Huntley Mountain Formation

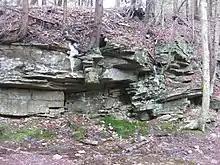
Outcrop of Huntley Mountain Formation along old railroad bed parallel to Loyalsock Creek north of Laporte, Pennsylvania

The formation is composed of relatively soft grayish-red shale and olive-gray sandstone. It is located in north central Pennsylvania.